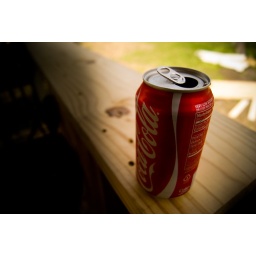
Acid Love in Disguise, not in it's original glass bottle form yet still as delicious while it destroys our organs.